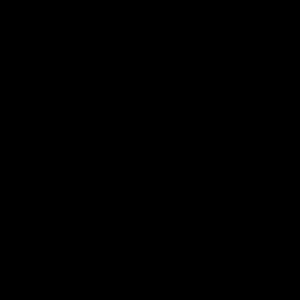
Adriaan van Roomen, qui latinisait son nom en Adrianus Romanus, francisé en Adrien Romain, né à Louvain, le 29 septembre 1561, mort à Mayence le 4 mai 1615, est un médecin et mathématicien.
Marino ou, en dalmate Marin Ghetaldi, Ghetaldus, Ghetalde ou en croate Marin Getaldić est un mathématicien, physicien et homme politique de la république de Raguse, né le 2 octobre 1568 ou 1566 à Raguse, mort le 11 avril 1626 ou 1627 dans la même ville.
Wilhelm Klebitz, ou Guillaume Klebitius, Klebotius, Klebiz ou Klewitz, né vers 1533 à Nahmitz et mort en 1568 à Paris, est un théologien protestant proche de Zwingli et un mathématicien allemand.